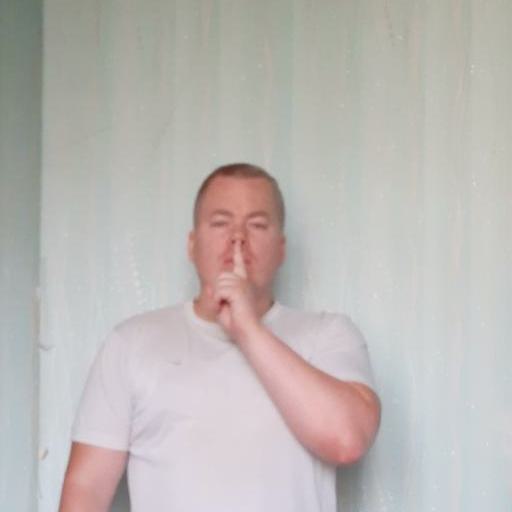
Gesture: mute